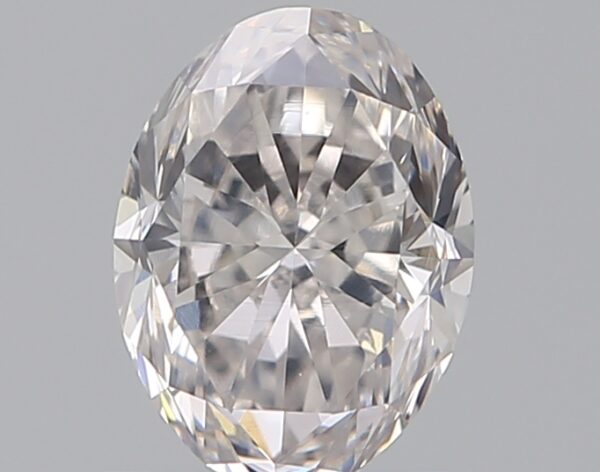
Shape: oval
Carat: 0.7
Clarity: SI1
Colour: G
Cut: VG
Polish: EX
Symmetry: VG
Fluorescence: N
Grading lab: GIA
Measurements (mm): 6.46 x 4.82 x 3.15